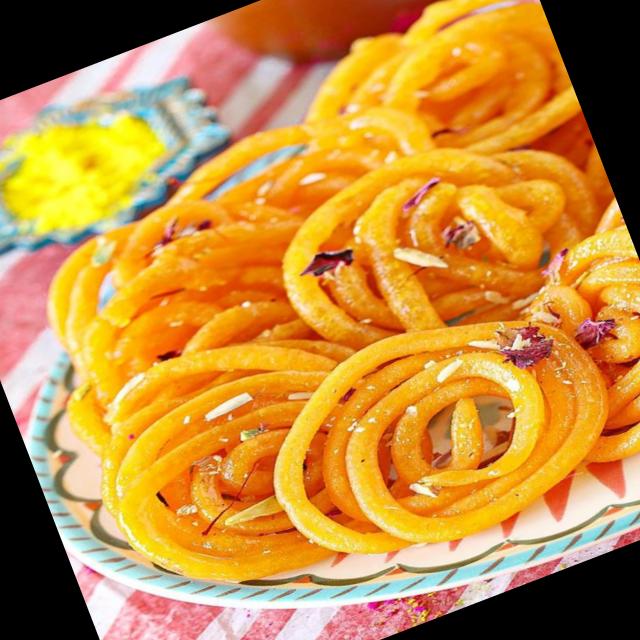
Dish: jalebi